The Dance (1959 film)

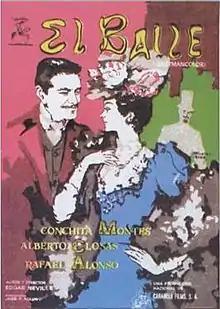
Theatrical release poster

The Dance (Spanish: El baile) is a 1959 Spanish comedy-drama film written and directed by Edgar Neville. It is based on his own theatrical play, "El baile", released in (1952), which won the Spanish Premio Nacional de Literatura award.